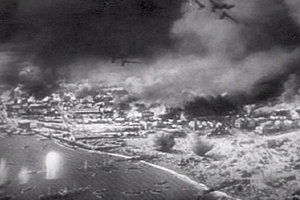
Dunkerque est une commune française, sous-préfecture du département du Nord.
Juan-José Espana est un Ingénieur Supélec français qui devient militaire dans l'artillerie pendant la Seconde Guerre mondiale, de lieutenant à chef d'escadron, avant de redevenir un entrepreneur. Il est l'un des 1 038 compagnons de la Libération.